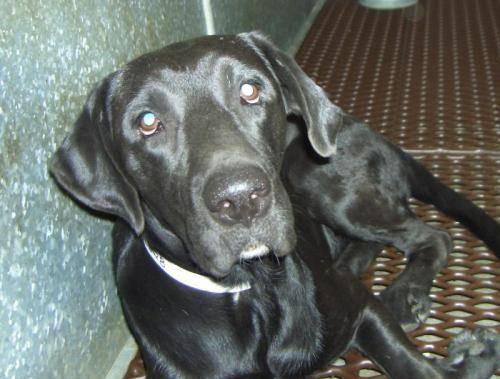
dog